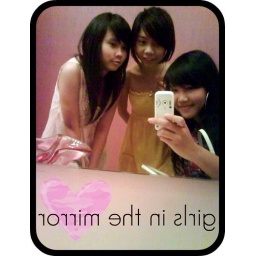
girls in the mirror